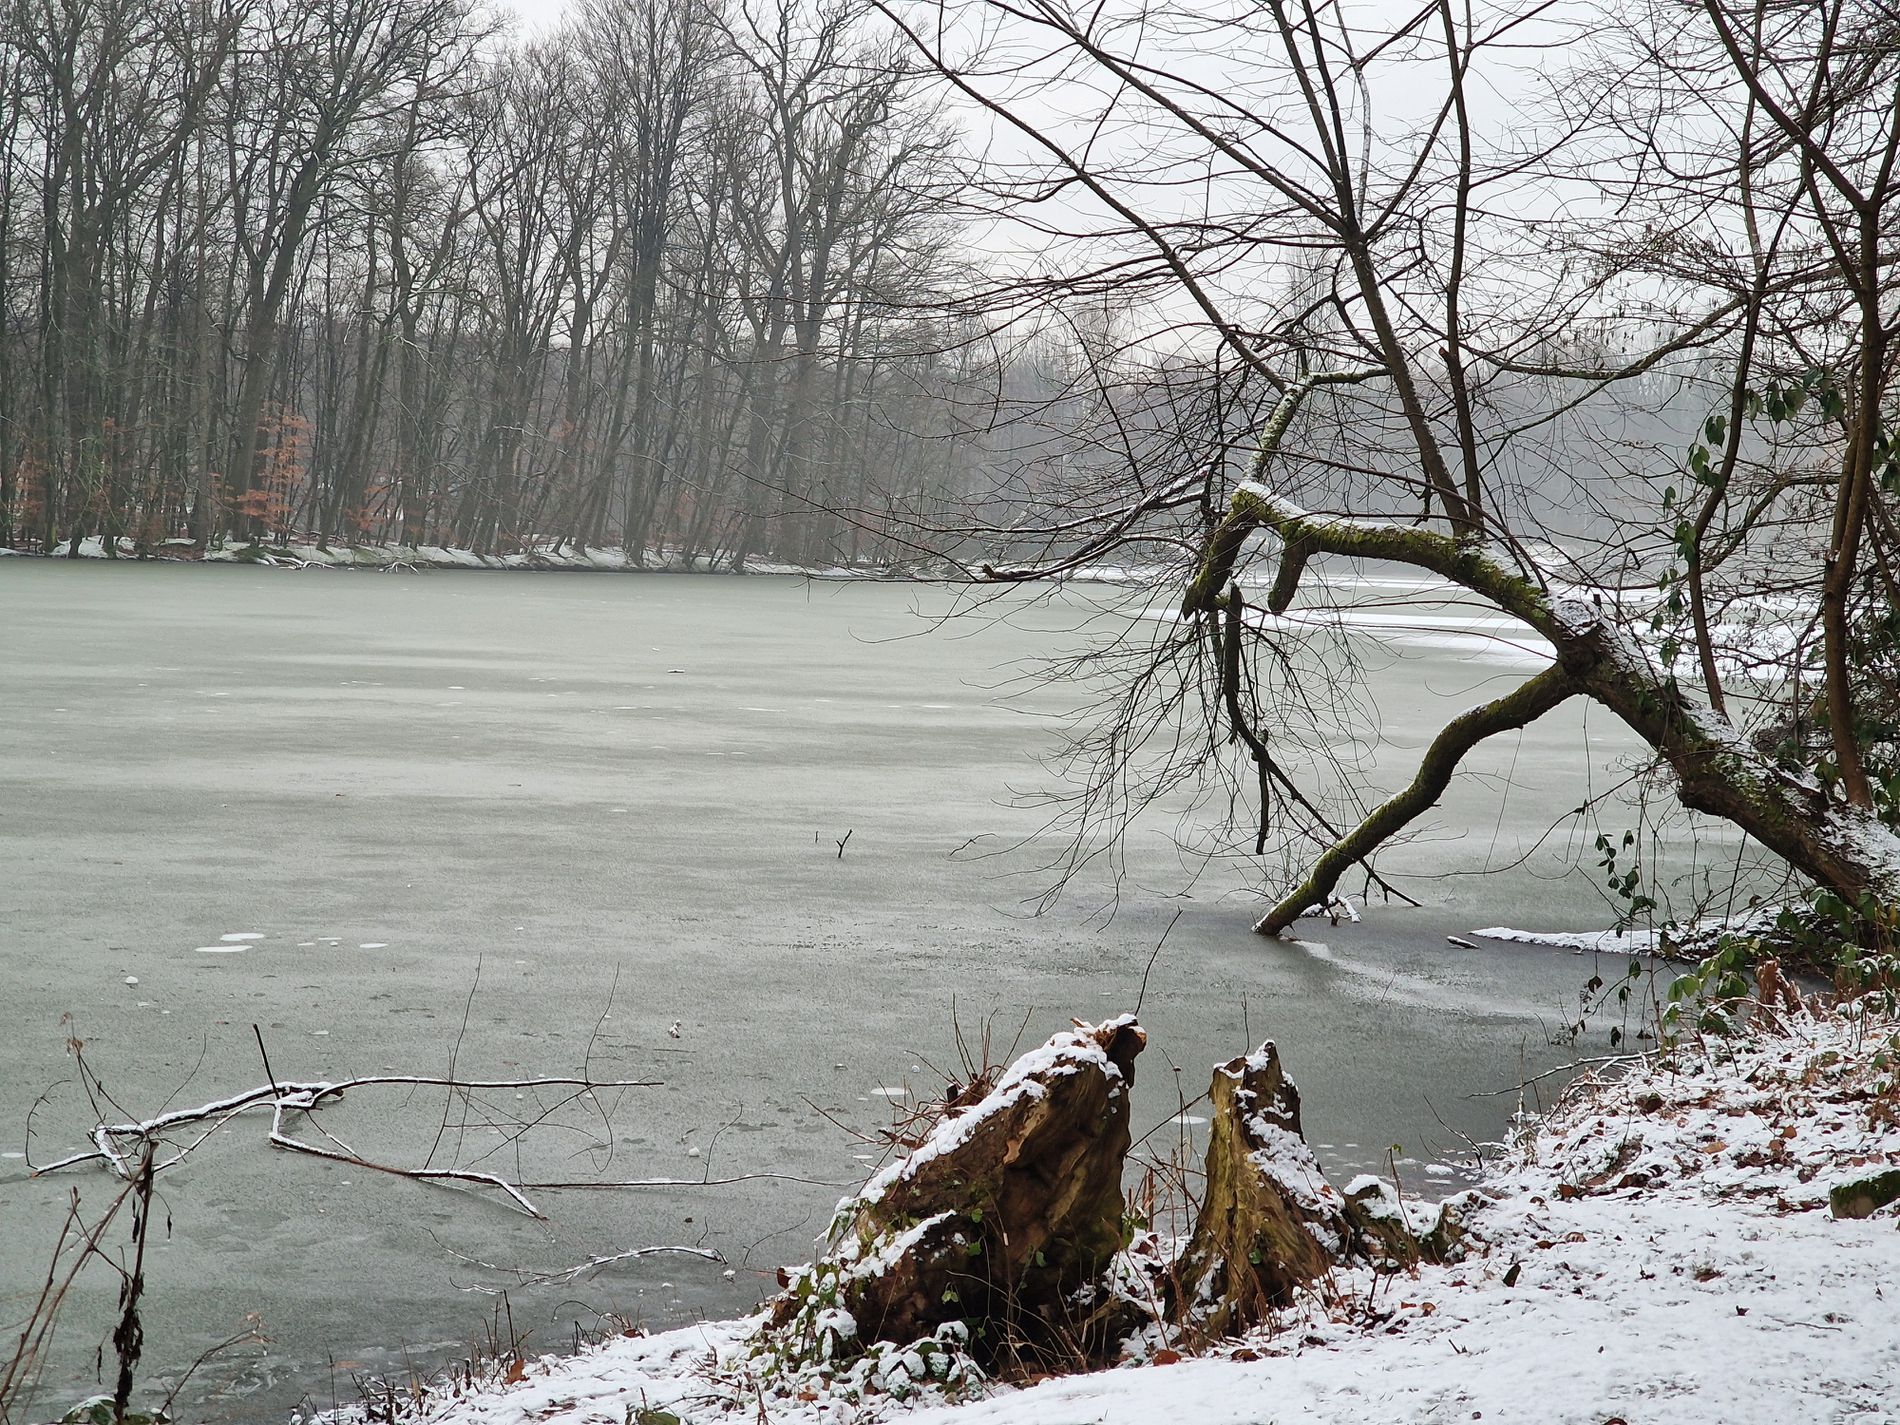
Frozen Lake Scene.
A partially frozen lake is surrounded by snowland and bare trees under a grey sky. Patches of open dark water are visible amidst the thin layer of ice. Snow dusts the fallen branches and tree stumps along the shoreline. The distant trees form a dense, dark line on the horizon.
A wide shot captures a cold, wintry scene at a lake. The muted tones of grey convey a sense of stillness and the quiet beauty of a frozen environment. The sparse snow cover and the partially iced-over water suggest a transition into a deeper winter.
Labels: Plant, Tree, Wood, Tree Trunk, Tree Stump, Outdoors, Nature, Water, Ice, Vegetation, Snow, Weather, Scenery, Land, Woodland, Winter, Fir, Driftwood, Trees, Lake, Tree Branch
Camera: samsung SM-S908B
Aperture: F2.4
Exposure: 1/100 sec
ISO: 50
Focal length: 7.9 mm